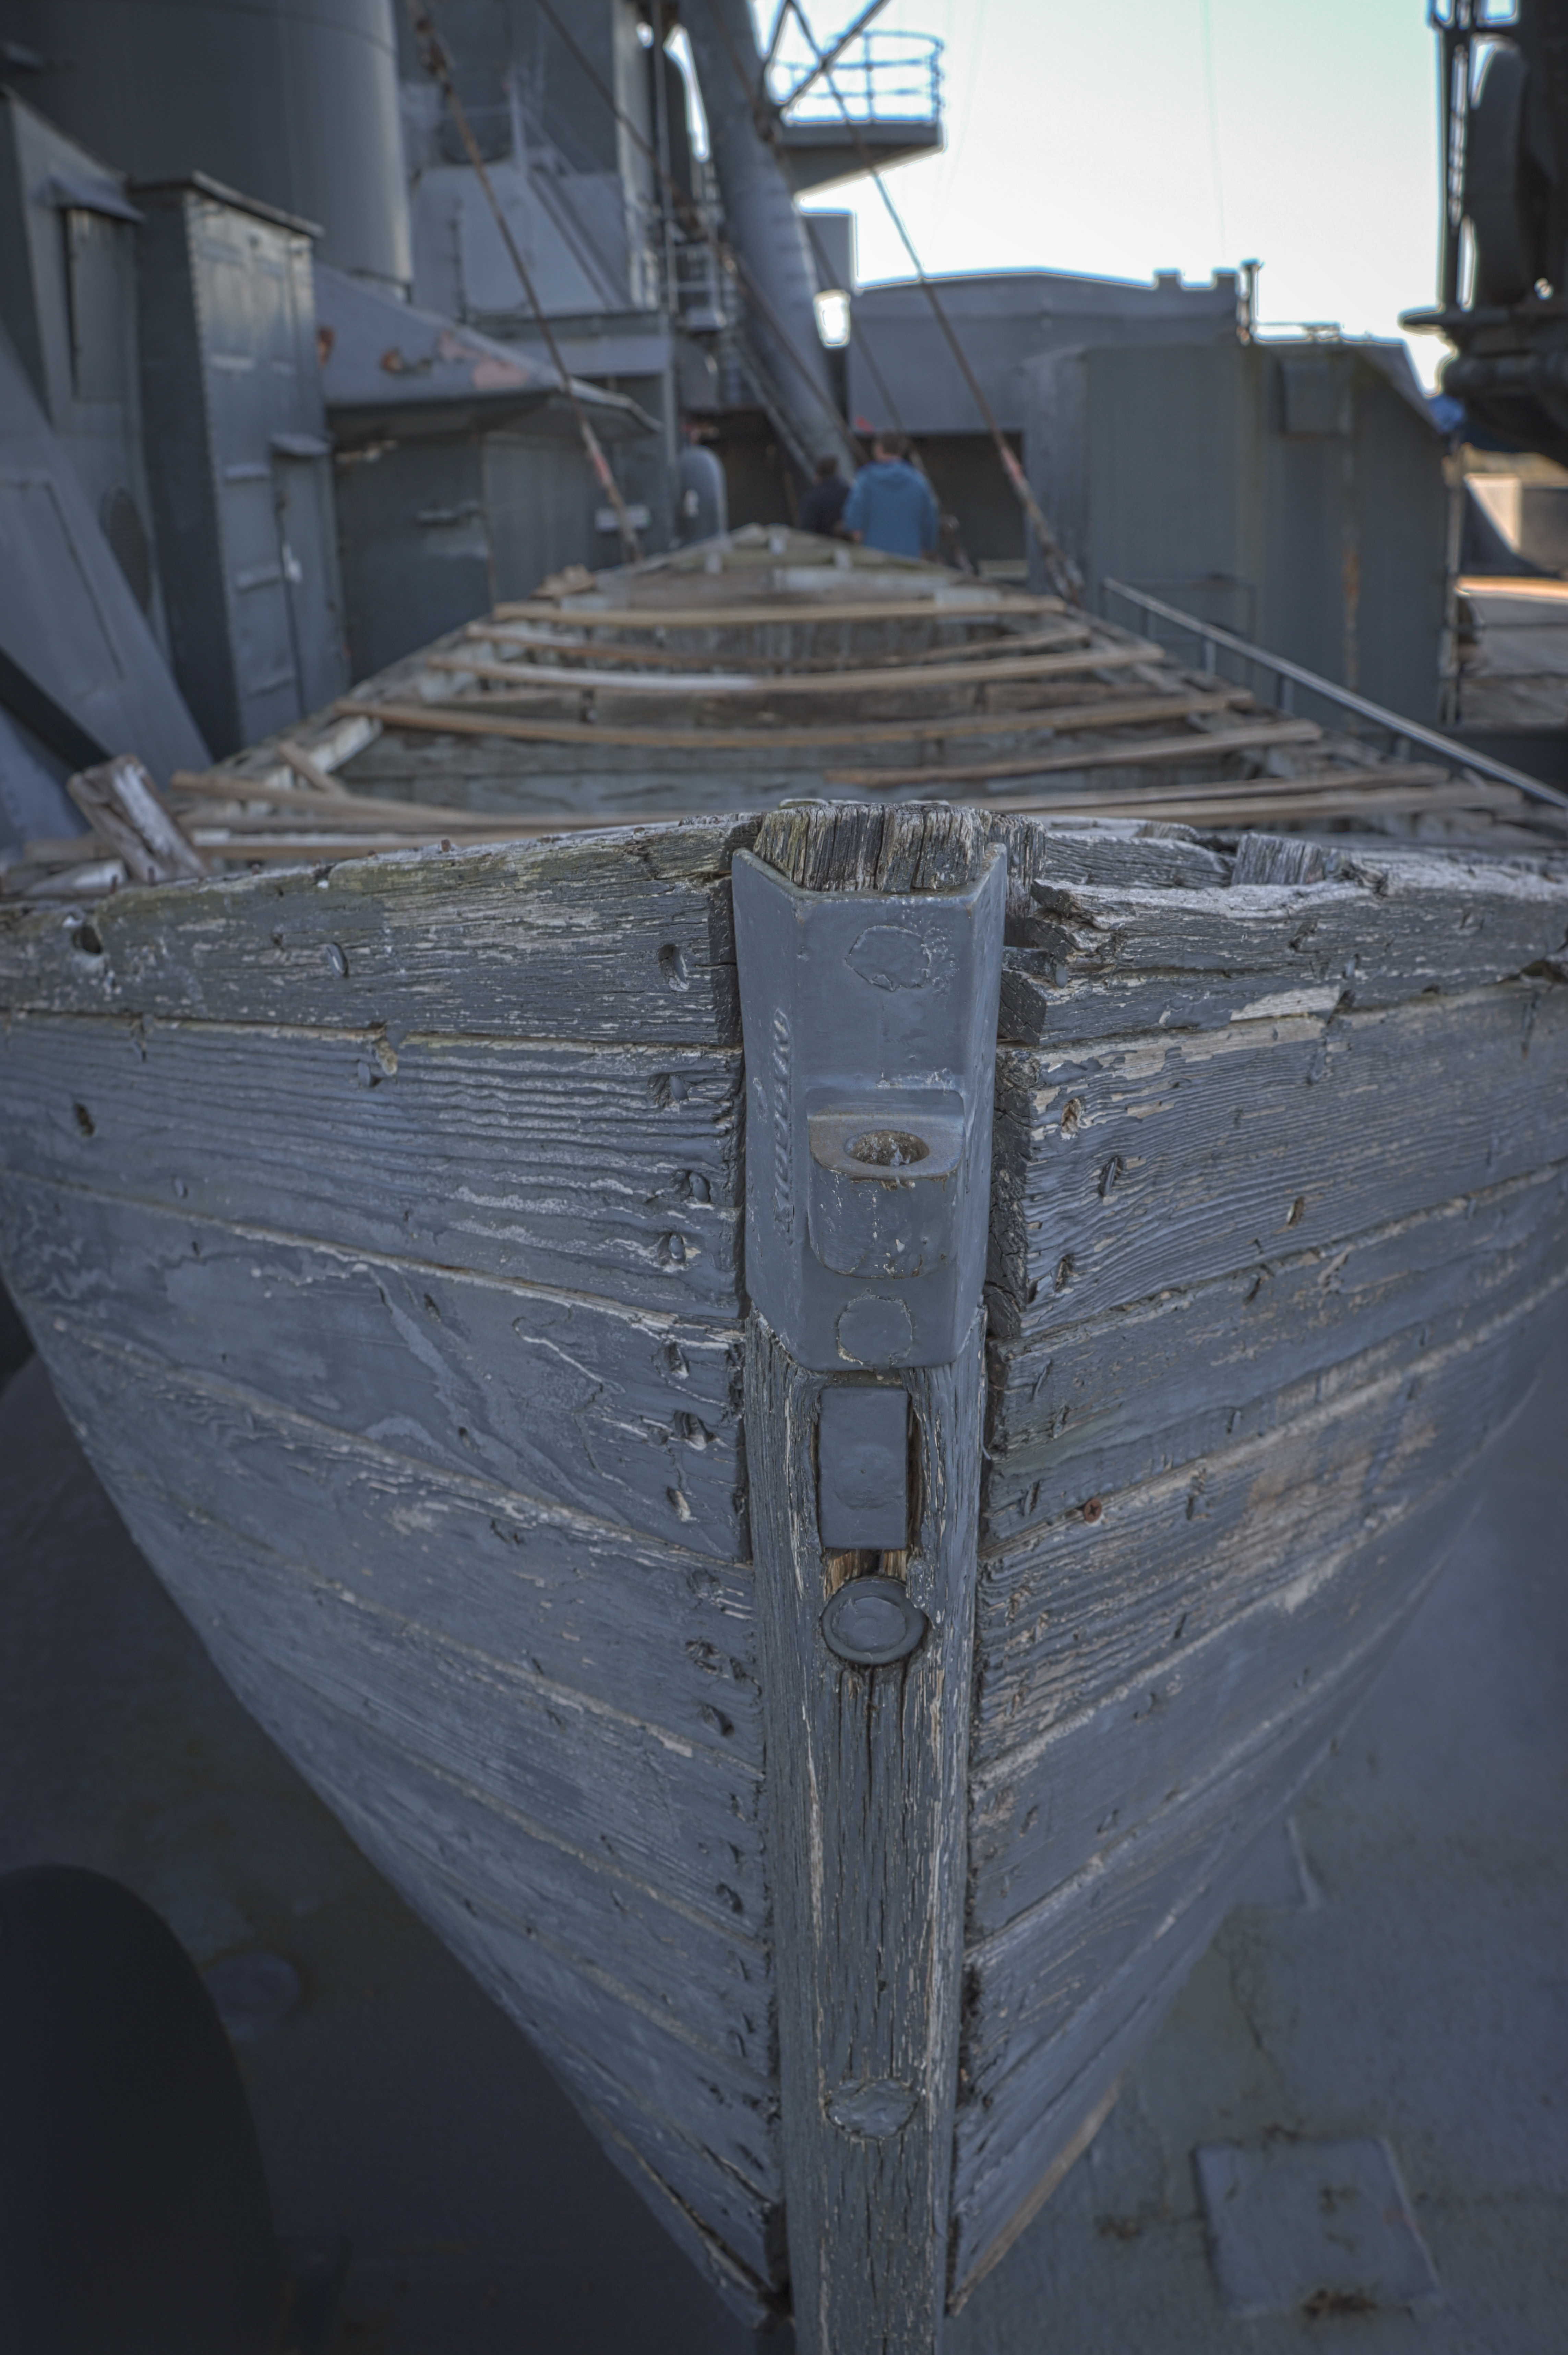
boat, ship, battleship, battleshiptexas, houston, texas, houstonshipchannel, flag, naval architecture, vehicle, wood, automotive tire, motor vehicle, gas, asphalt, automotive wheel system, automotive exterior, hood, auto part, engineering, metal, watercraft, bumper, machine, steel, road surface, sky, railway, water transportation, glass